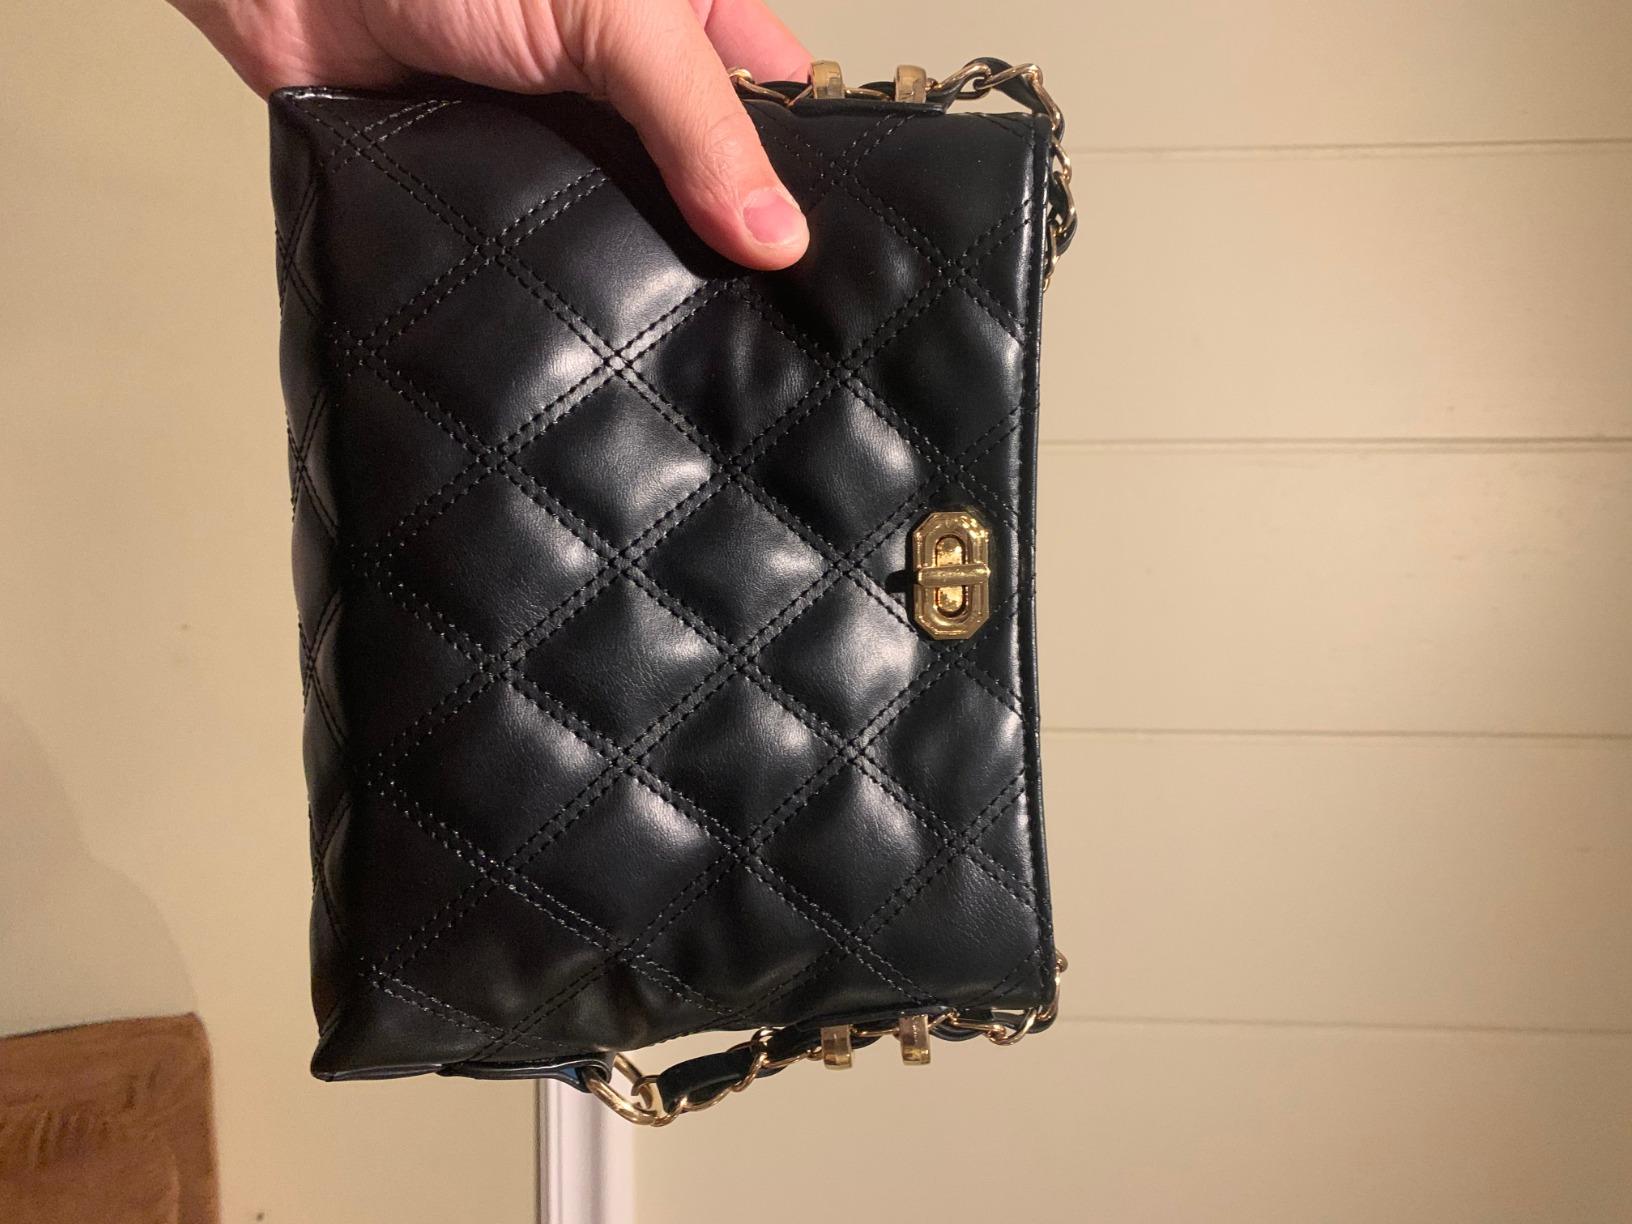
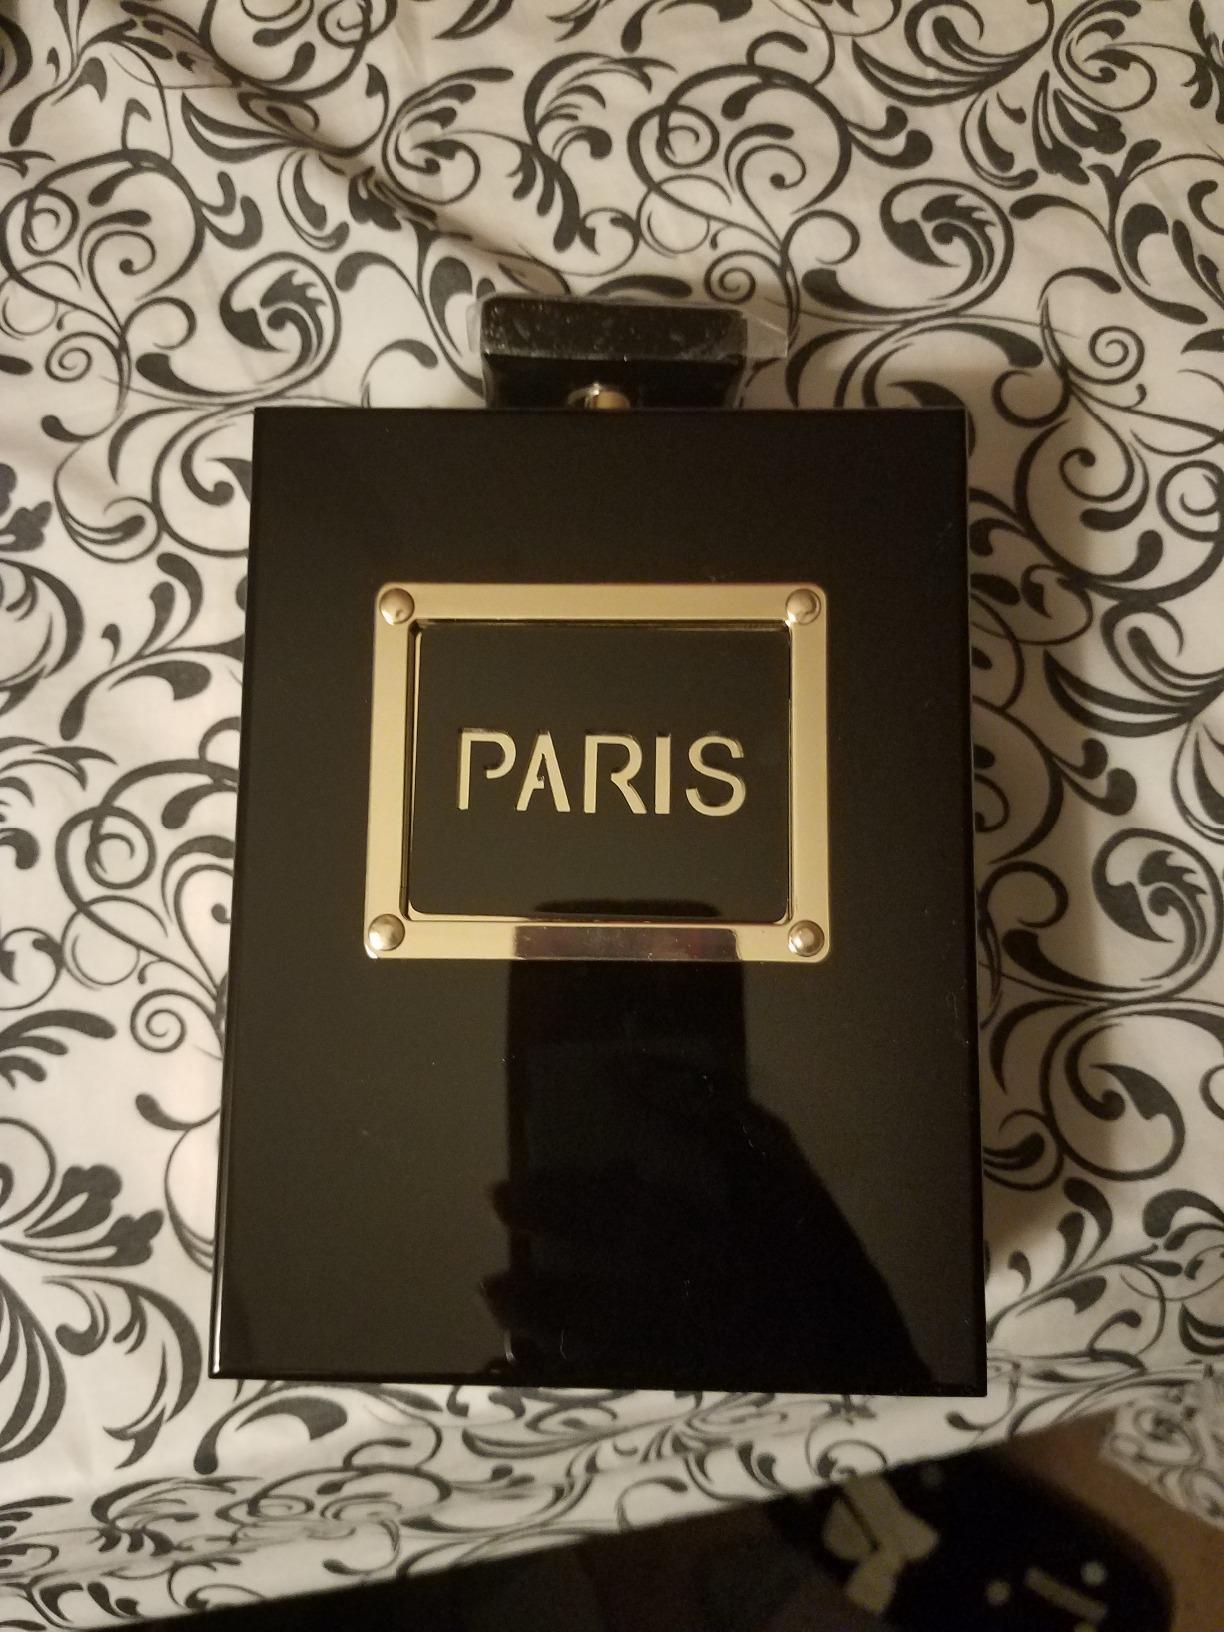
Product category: accessories_handbag
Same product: no